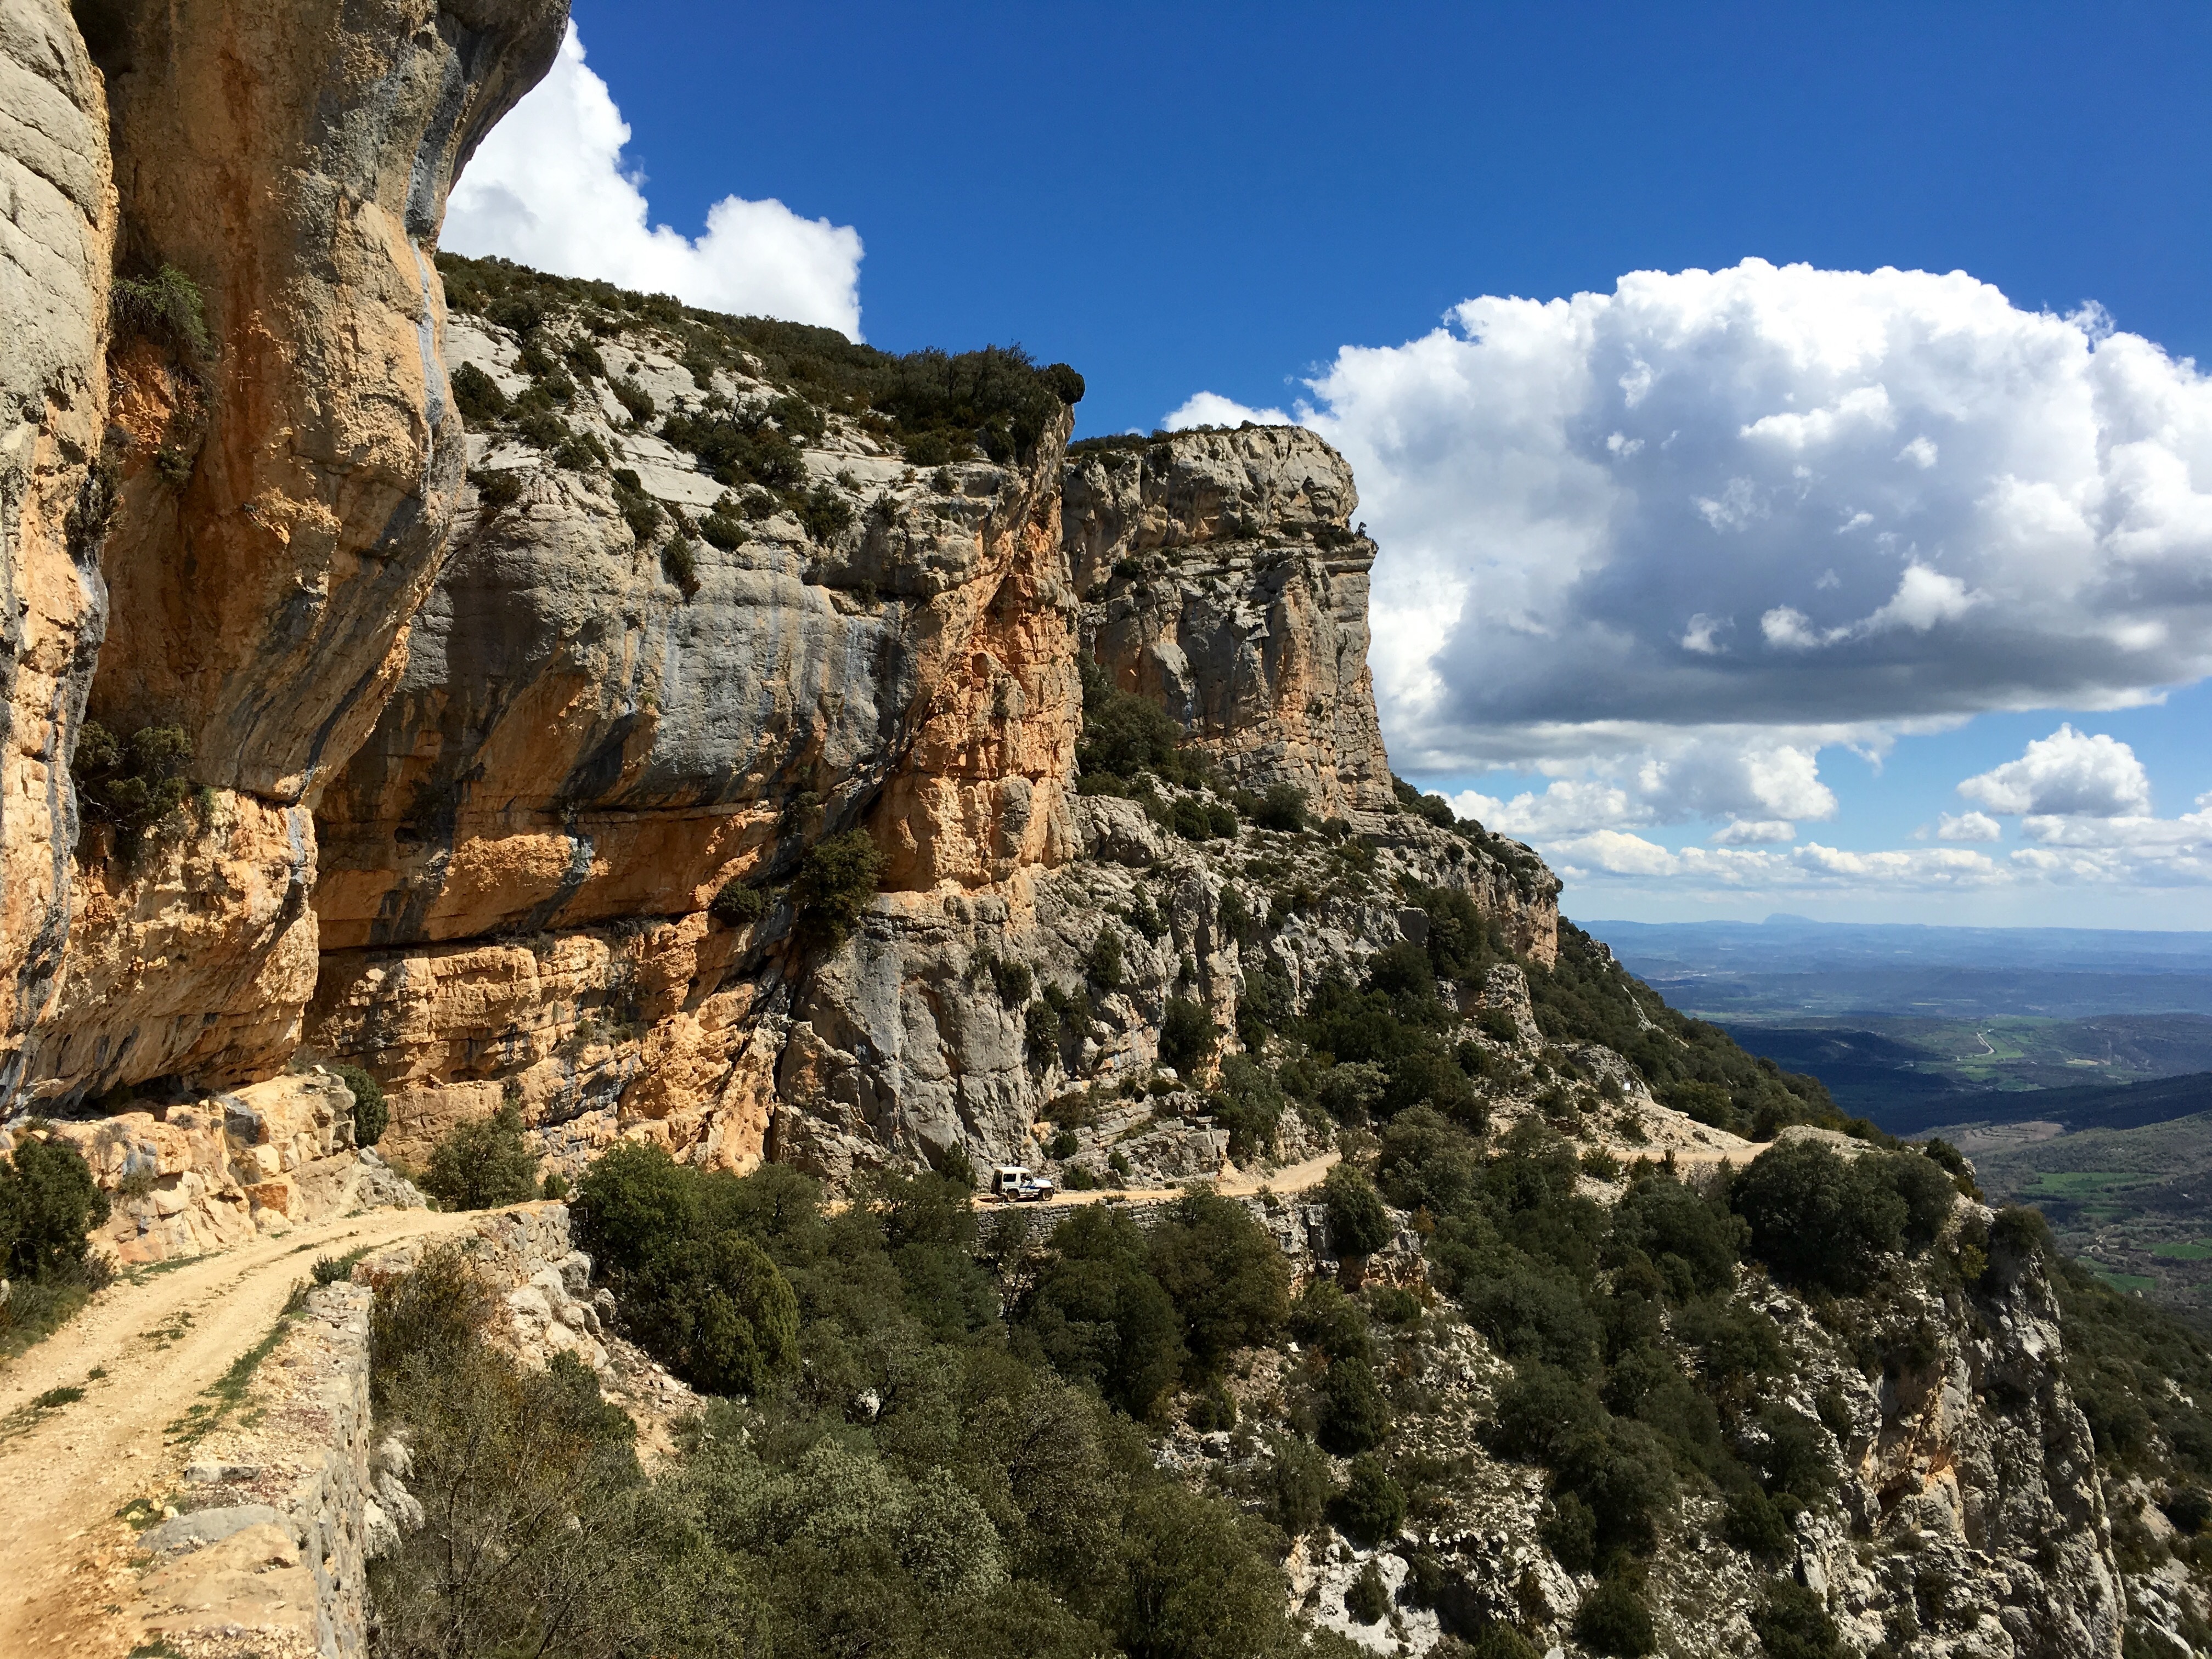
rock, mountain, adventure, mountain range, formation, cliff, arch, terrain, national park, ridge, geology, plateau, cape, mountainous landforms